Anna Haining Bates

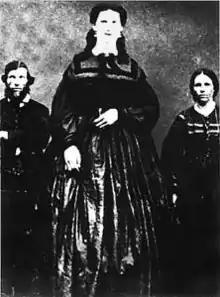
Bates (centre) with her parents

Anna Haining Bates (née Swan; August 6, 1846 – August 5, 1888) was a Canadian woman notable for her great stature of . She was one of the tallest women who ever lived. Her parents were of average height and were Scottish immigrants.